Sansei

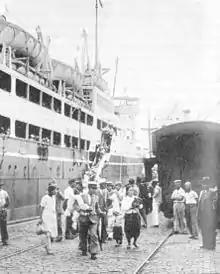
The grandchildren of these Japanese-Brazilian ("Nipo-brasileiros") immigrants are called "Sansei".

Although the earliest organized group of Japanese emigrants settled in Mexico in 1897, the four largest populations of Japanese and their descendants are in Brazil, the United States, Canada, and Peru.